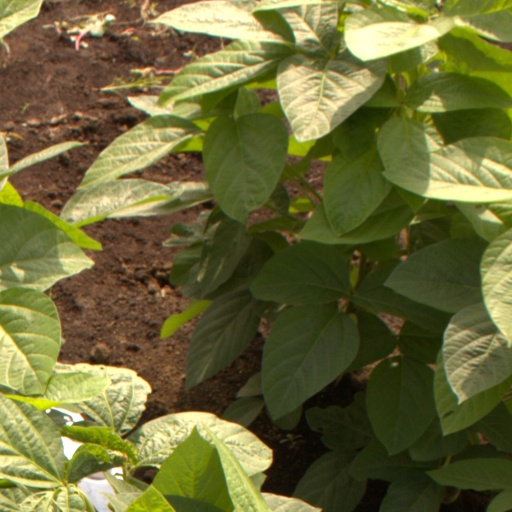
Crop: soybean